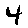
Label: 4